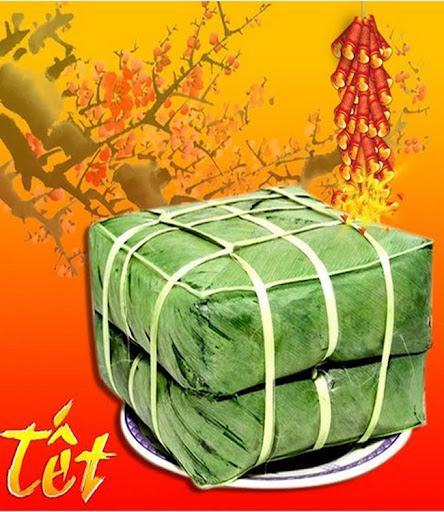
có hình ảnh một cành đào xuất hiện ở trong nền cam